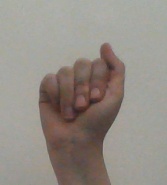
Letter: saad